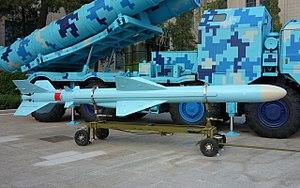
Désigné par l'OTAN CSS-N-8 Saccade, le C-802 est la version d'exportation du missile anti-navire chinois C801. Dévoilé pour la première fois en 1989, il a été conçu par la China Haiying Electro-Mechanical Technology Academy, aussi connue sous le nom de 3ᵉ académie. Il peut être tiré depuis une grande variété de plateformes, qu'elles soient aériennes, de surface ou terrestres. Les sous-marins sont également en mesure de l'employer.
Le Yingji-83, ou YJ-83, est un missile anti-navire chinois. Supersonique, il est essentiellement basé sur l'YJ-82 subsonique, auquel il succède. Sa désignation à l'exportation est C-802.
La frégate de Type 053H3 est une sous-classe de frégates lance-missiles dérivée du Type 053 construite et exploitée la Marine de l’Armée populaire de libération. C'est version améliorée du Type 053H2G qui utilisait certaines technologies occidentales, obtenue grâce au réchauffement des relations entre la Chine et l'Occident dans les années 80. Dix unités ont été construites pour la marine chinoise dont des unités ont été rachetés par la marine du Bangladesh.
La corvette de Type 037 ou classe Hainan d'après le Code OTAN est une classe de navires en service dans la marine de l'Armée populaire de libération ayant des fonctions de bateau lance-missiles ou de chasseur de sous-marin.